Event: Nepal Earthquake
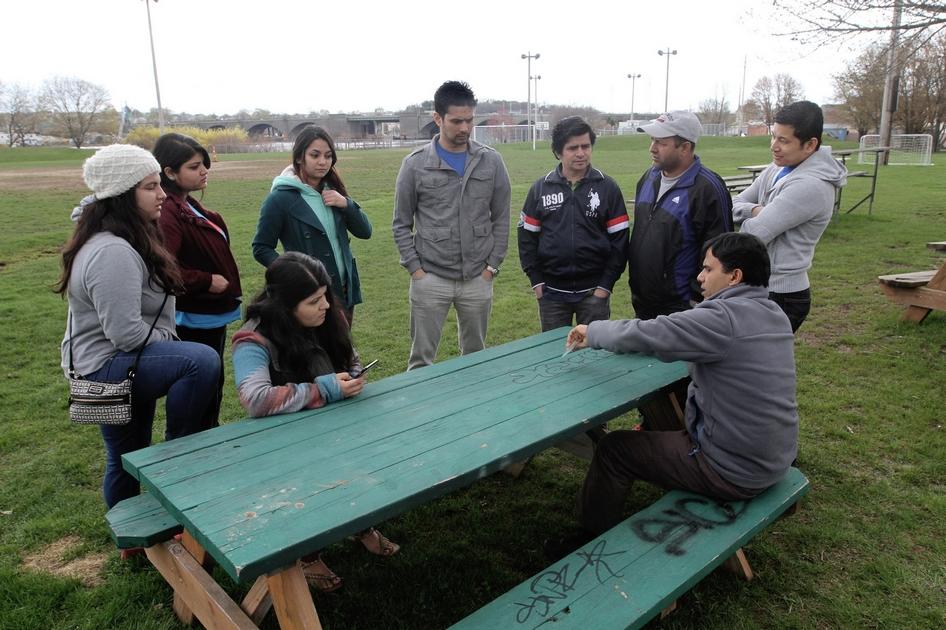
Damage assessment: no_damage